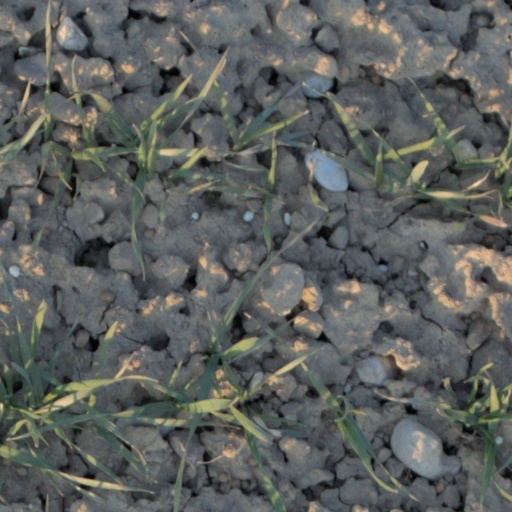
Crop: wheat